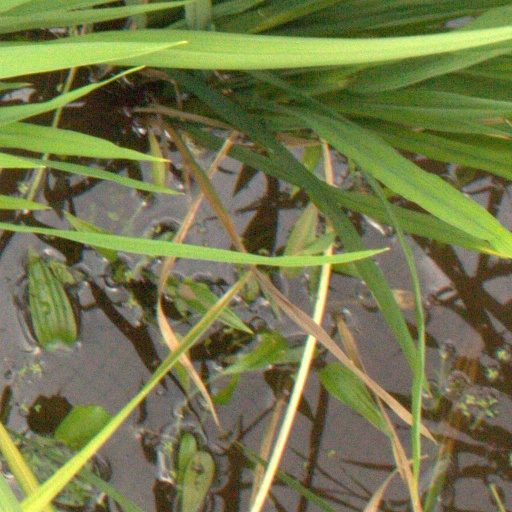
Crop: rice